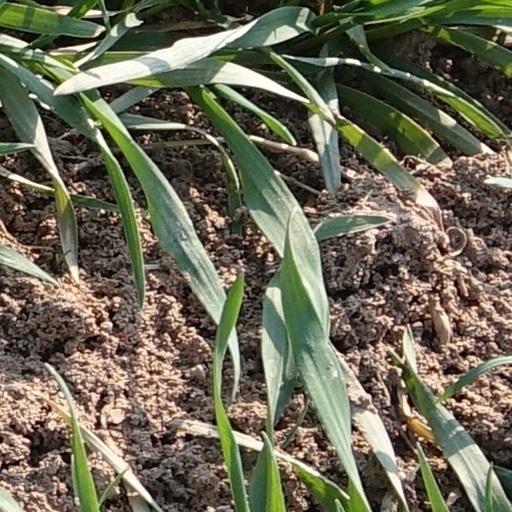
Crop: wheat